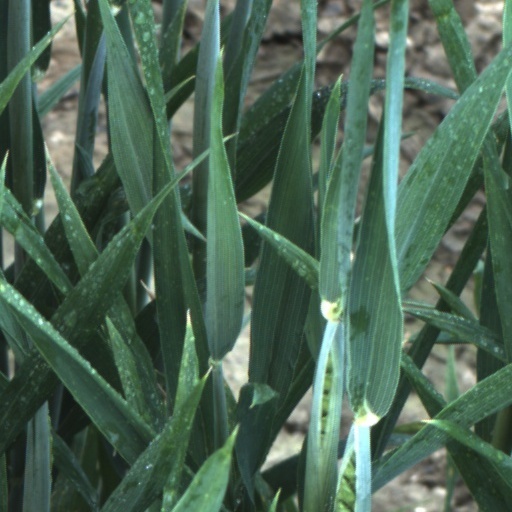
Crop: wheat